Ouachita Mountains

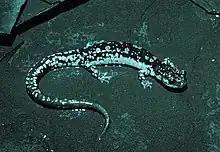
Fourche Mountain salamander

The Fourche Mountains are the archetypal Ouachita Mountains. Forested ridges are heavily forested with oak–hickory–pine forest; intervening valleys are cut into shale. Ridges are longer, habitat continuity is greater, the lithologic mosaic is different, and the topographic orientation is more consistent than in other parts of the Ouachitas. Differences in moisture and temperature between north- and south-facing slopes significantly influence native plant communities; they are products of the prevailing topographic trend. Forests on steep, north-facing slopes are more mesic than on southern aspects; the steepest, south-facing slopes contain shallow, moisture deficient soils supporting shrubs and rocky glades or grassy woodlands. Pastureland and hayland are restricted to a few broad valleys. Logging is not nearly as intensive as in the commercial pine plantations of the less rugged Athens Plateau. Nutrient, mineral, and biochemical water quality parameter concentrations are low in the surface waters of the Fourche range, but turbidity can be higher than in other mountainous parts of the Ouachitas. Although most streams stop flowing during the driest part of the summer, enduring deep pools, high quality habitat, and good water quality allow sensitive aquatic species to survive through the summer. They are the only home and namesake of the Fourche Mountain salamander.